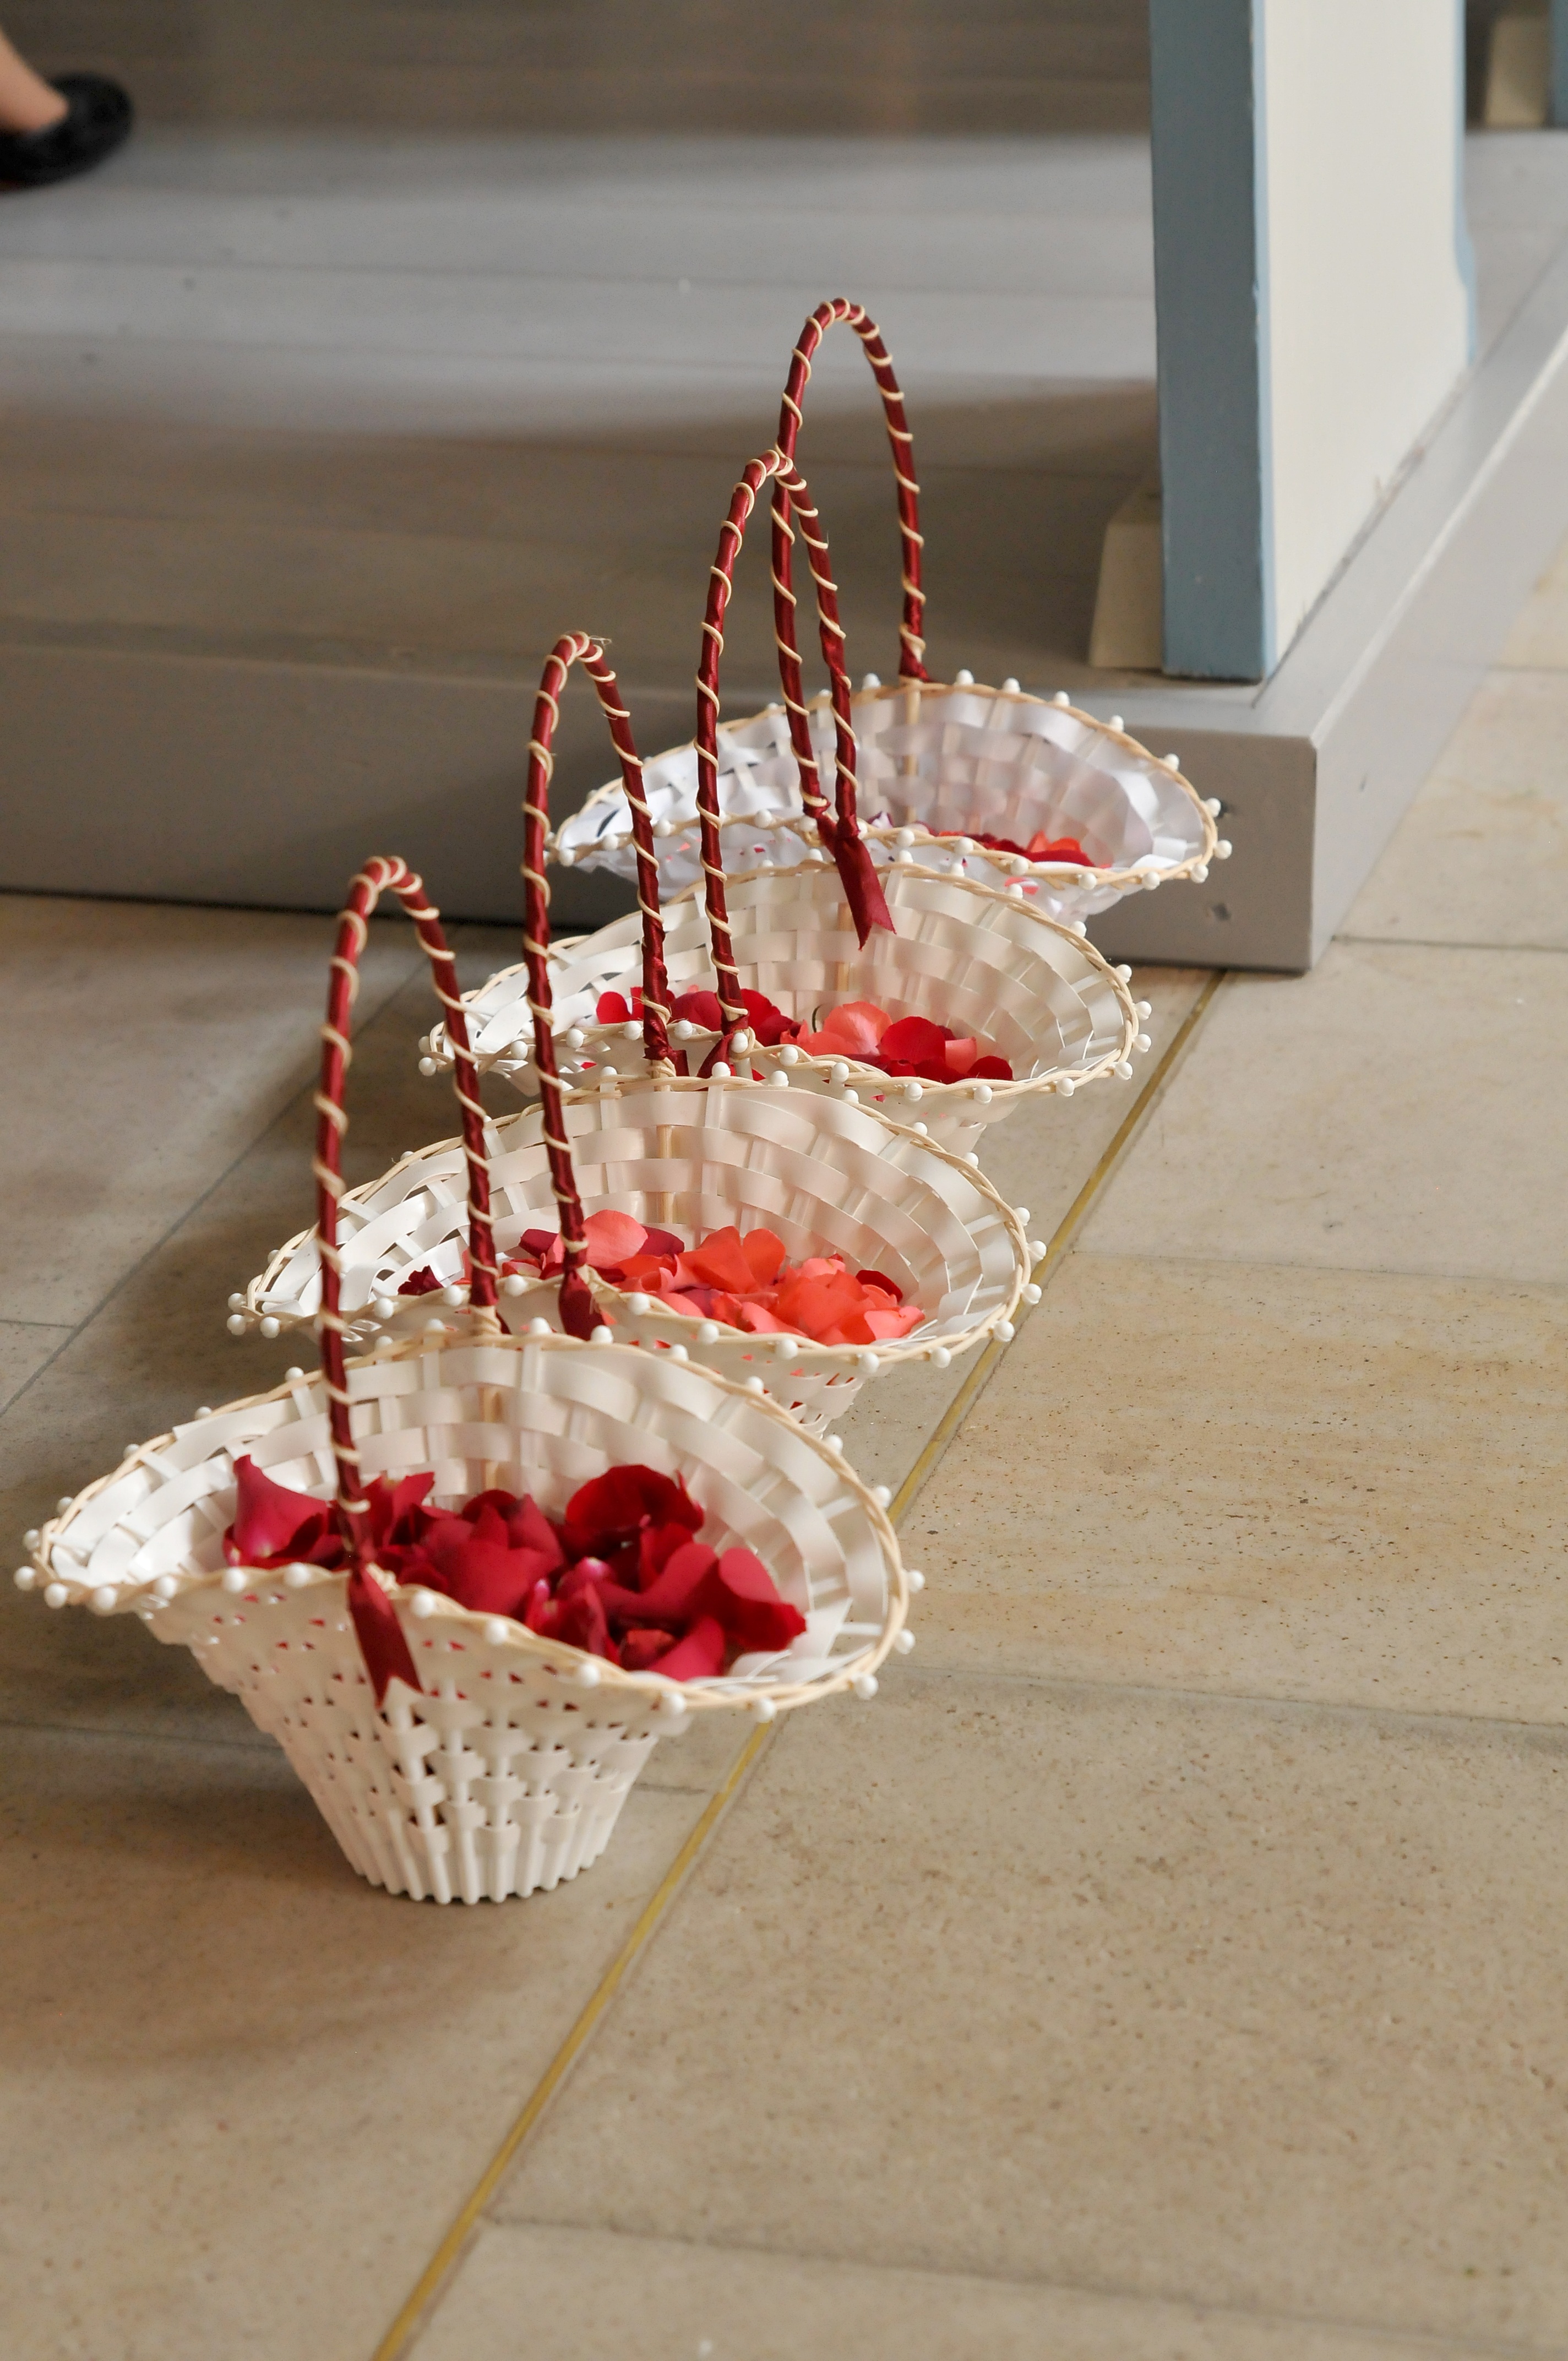
flower, food, spring, red, pink, dessert, wedding, cake, flowers, roses, icing, decorated, sweetness, marry, flower basket, litter basket